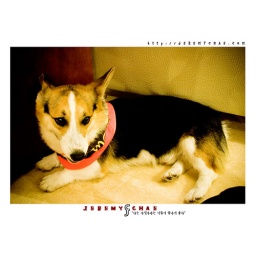
Victor at the Bau House dog cafe, cheering for Korea's world cup match in summer of 2006.